Eligio Pichardo

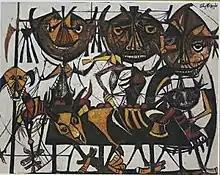
"El Sacrificio del Chivo" ("Sacrifice of the Goat"), oil on canvas, 1958 (Santo Domingo, Museo de Arte Moderno)

In the early 1950s, Pichardo painted hundreds of murals in schools throughout Santo Domingo. Themes included the history of the Dominican Republic and Don Quixote.